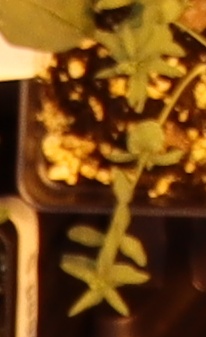
Label: Flax